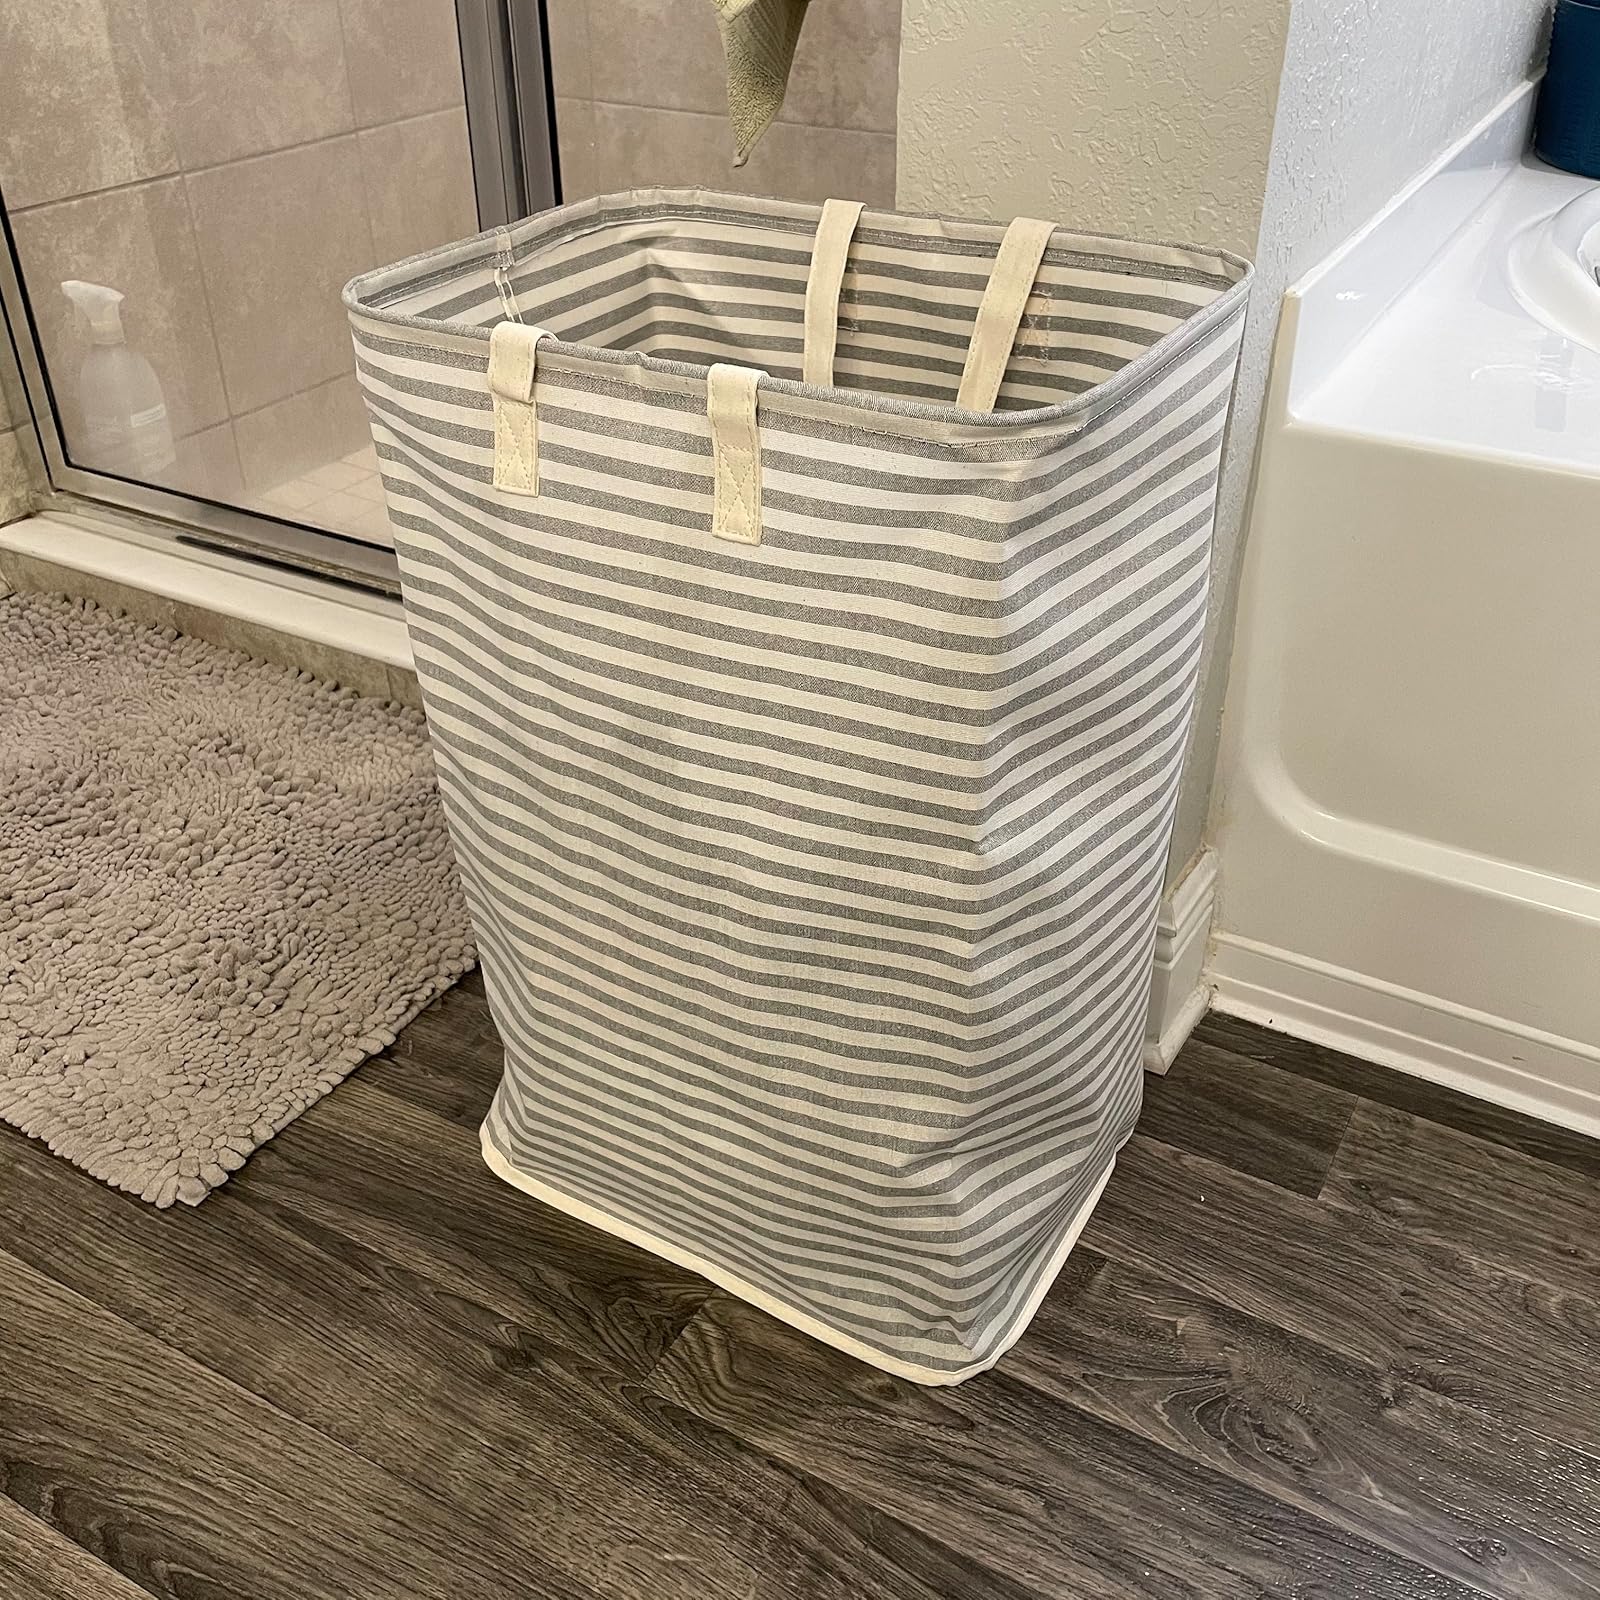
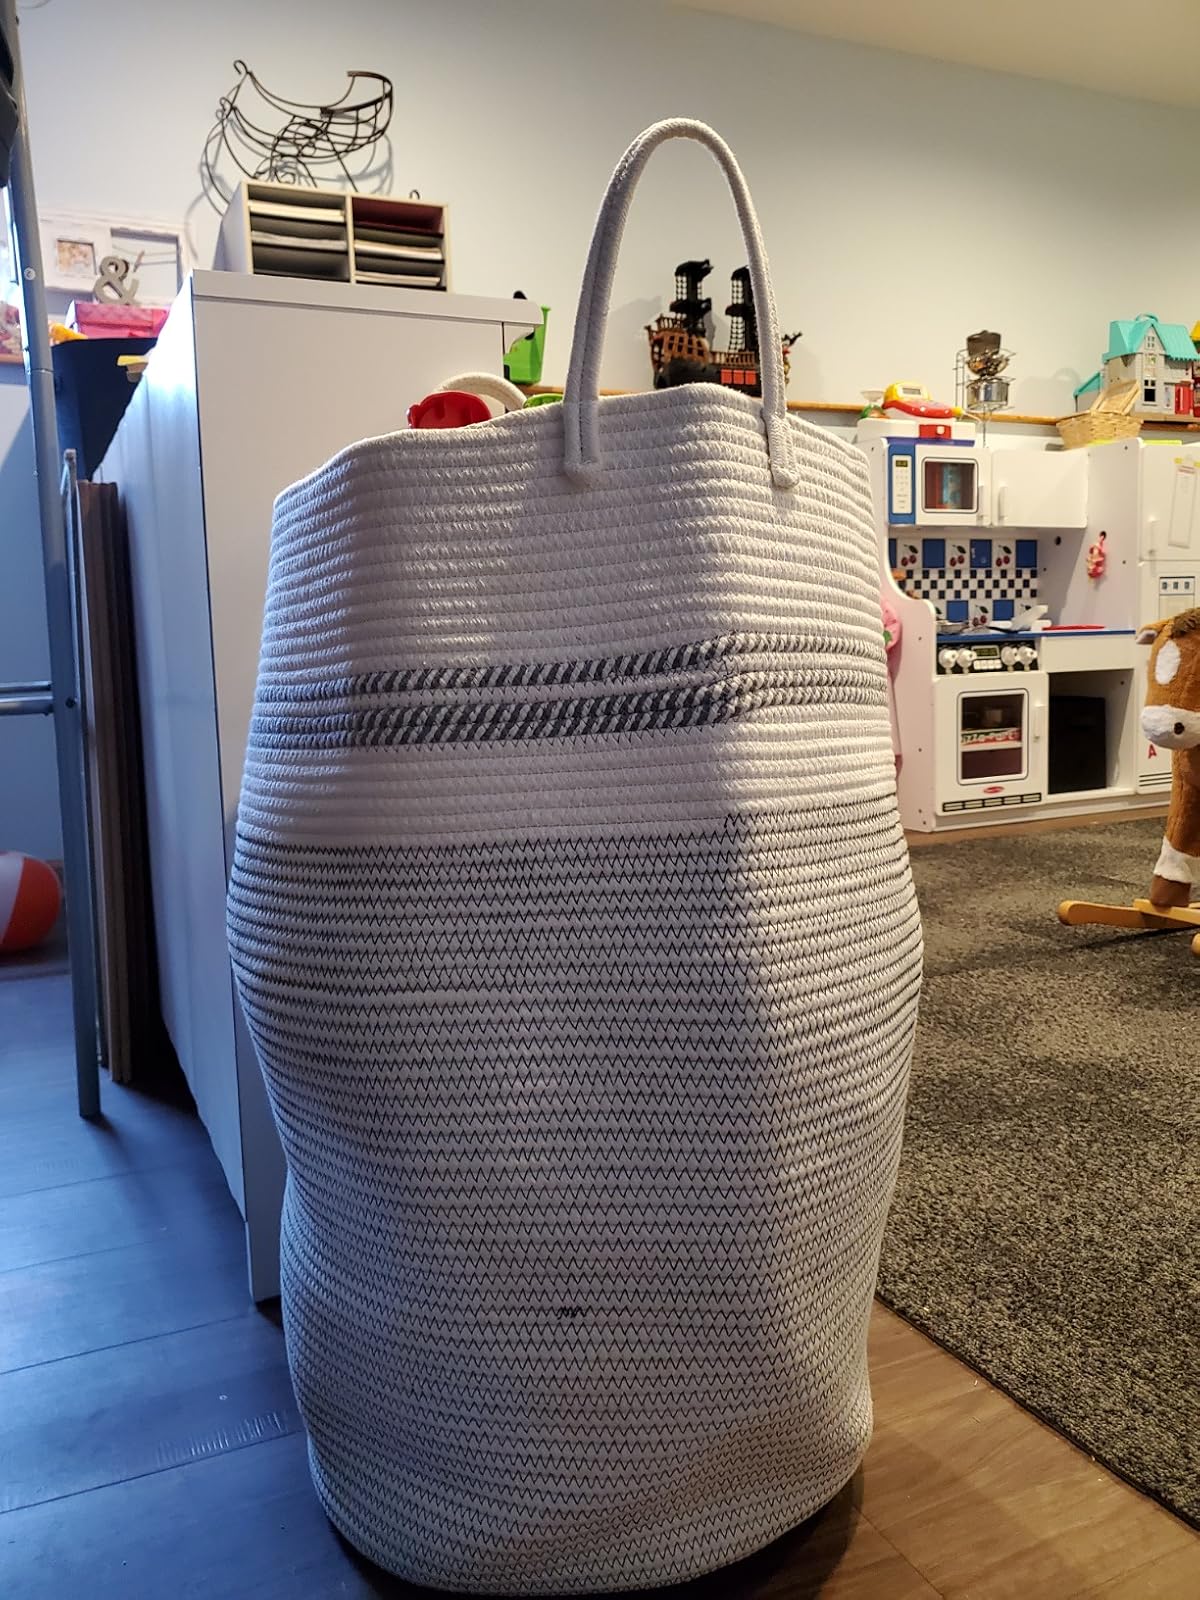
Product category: items_hamper
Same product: no